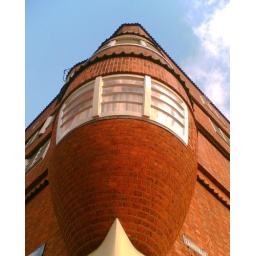
Michel de Klerk 's building in Amsterdam - the ship (Het Scheep)